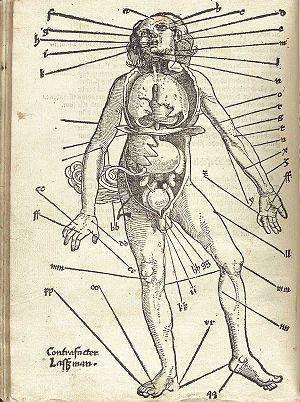
Hans von Gersdorff, également connu sous le nom de Schyl-Hans, est un chirurgien allemand qui a publié le Feldbuch der Wundarzney en 1517. Le livre est illustré à partir de gravures sur bois dues à Hans Wechtlin.